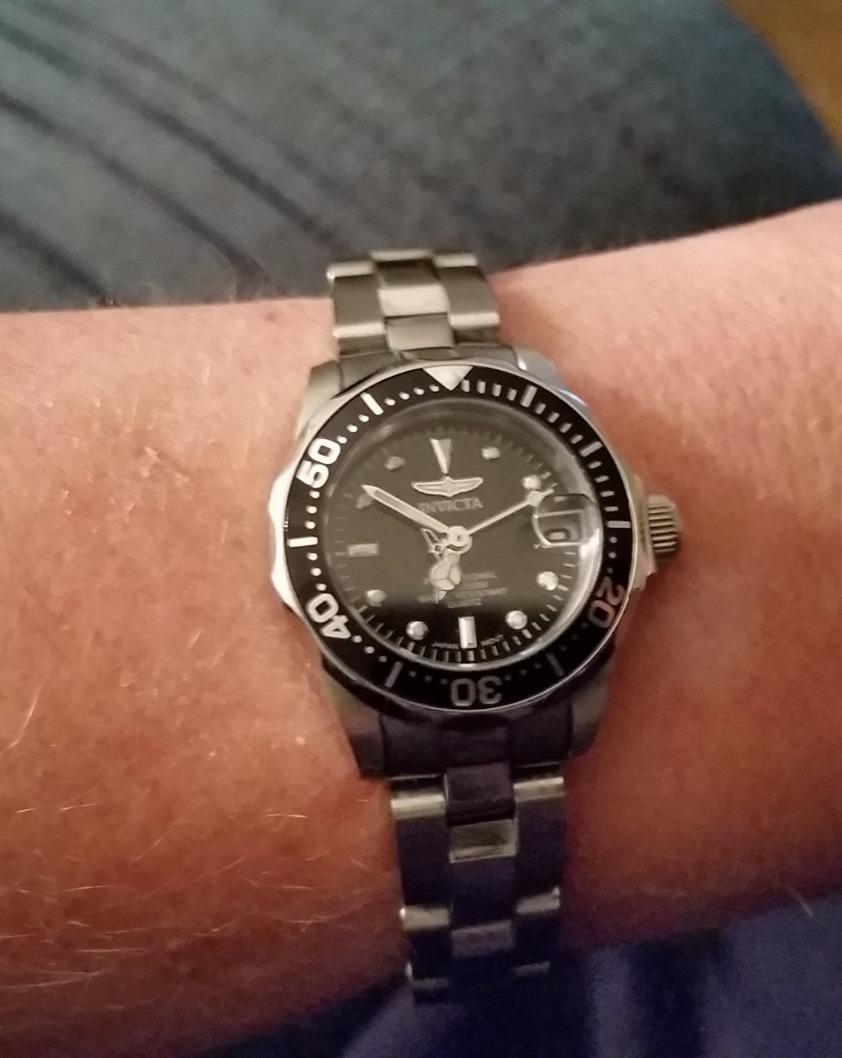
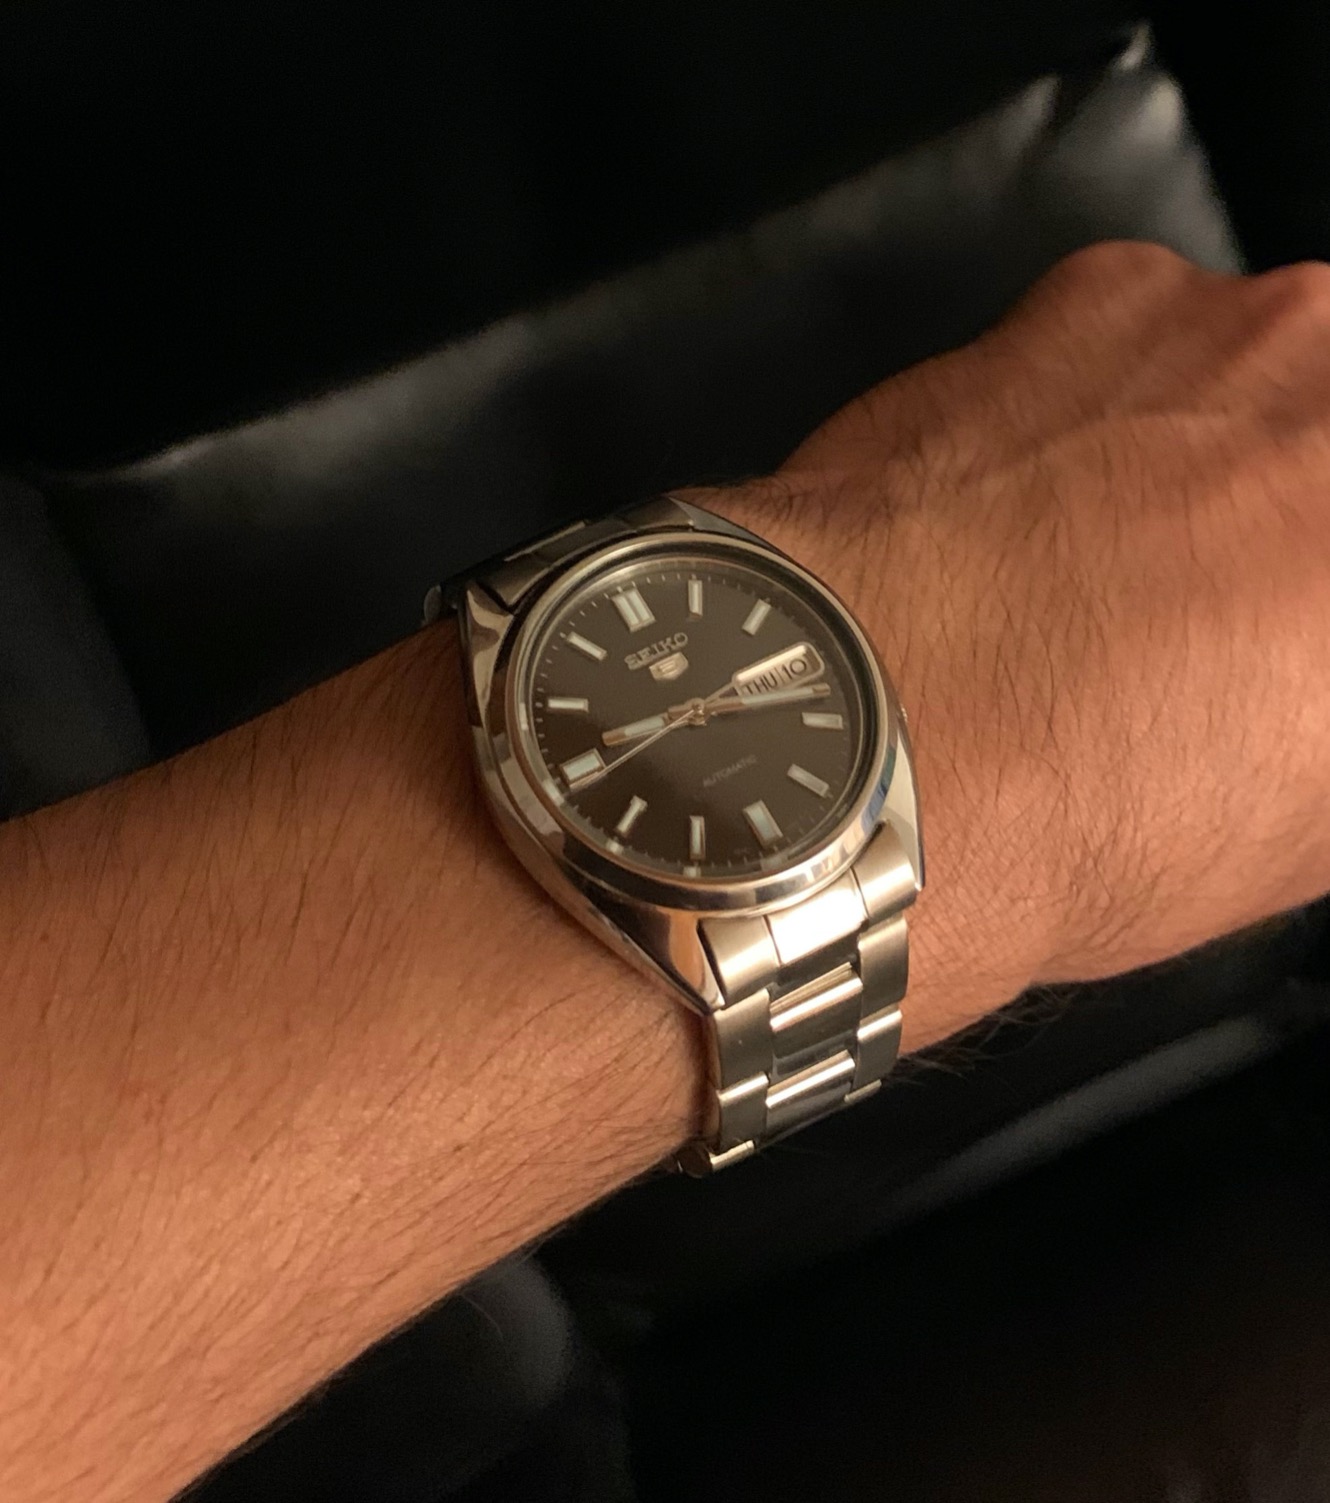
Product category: accessories_watch
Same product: no